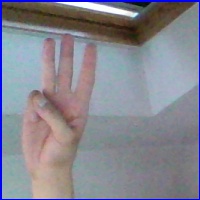
Letra: W